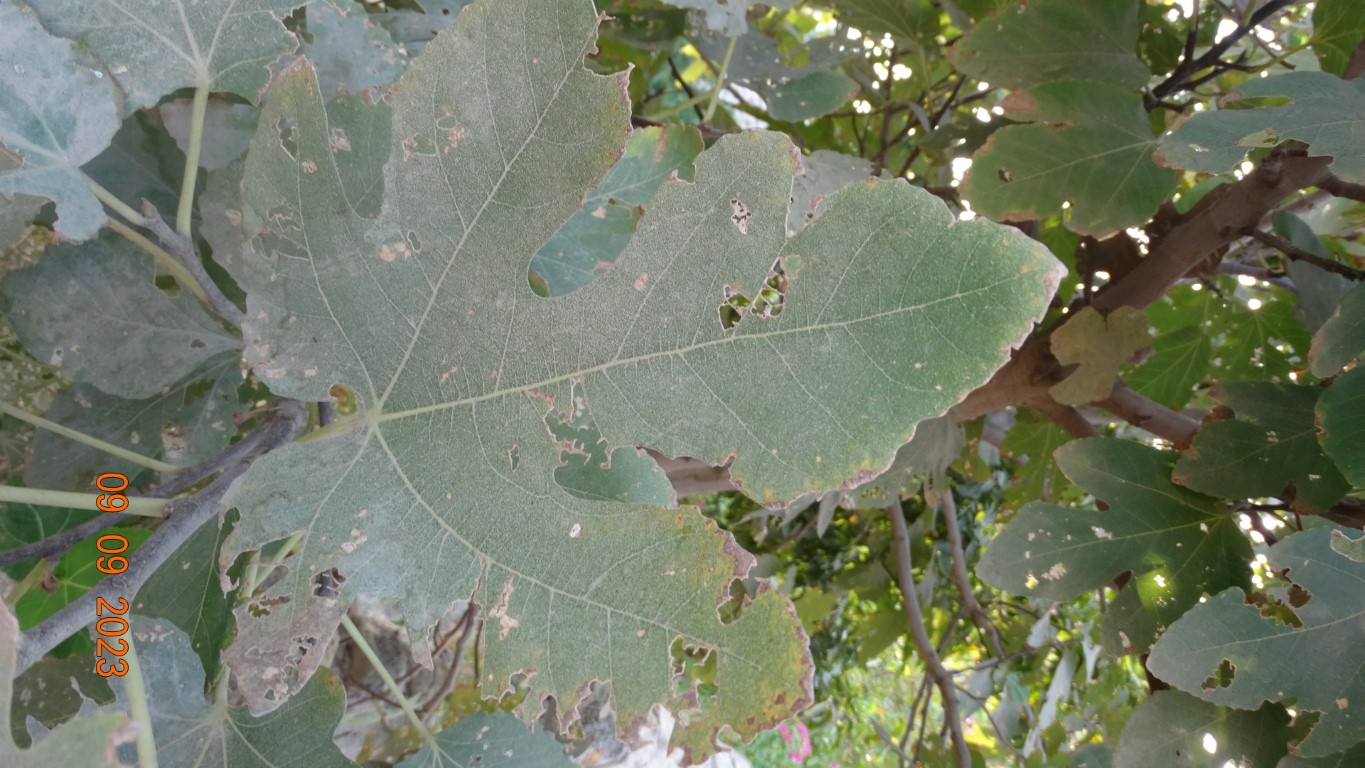
Label: infected